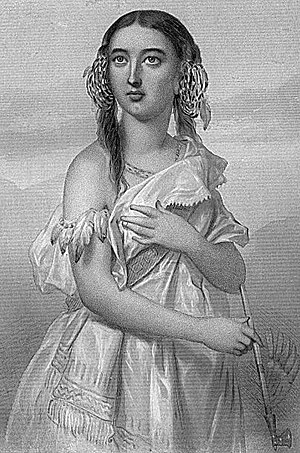
Pocahontas
Pocahontas i Afbildning fra 1883
Pocahontas var datter af den store indianerhøvding, Powhatan. Den indianske Powhatan Renape-nation har gjort opmærksom på, at Pocahontas kun var hendes tilnavn, som nærmest kan oversættes med "forkælet unge", og at hendes egentlige navn var Matoaka.